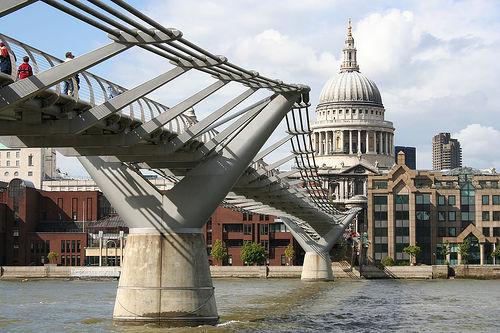
Weather: cloudy or overcast